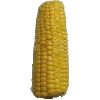
Label: Corn 1